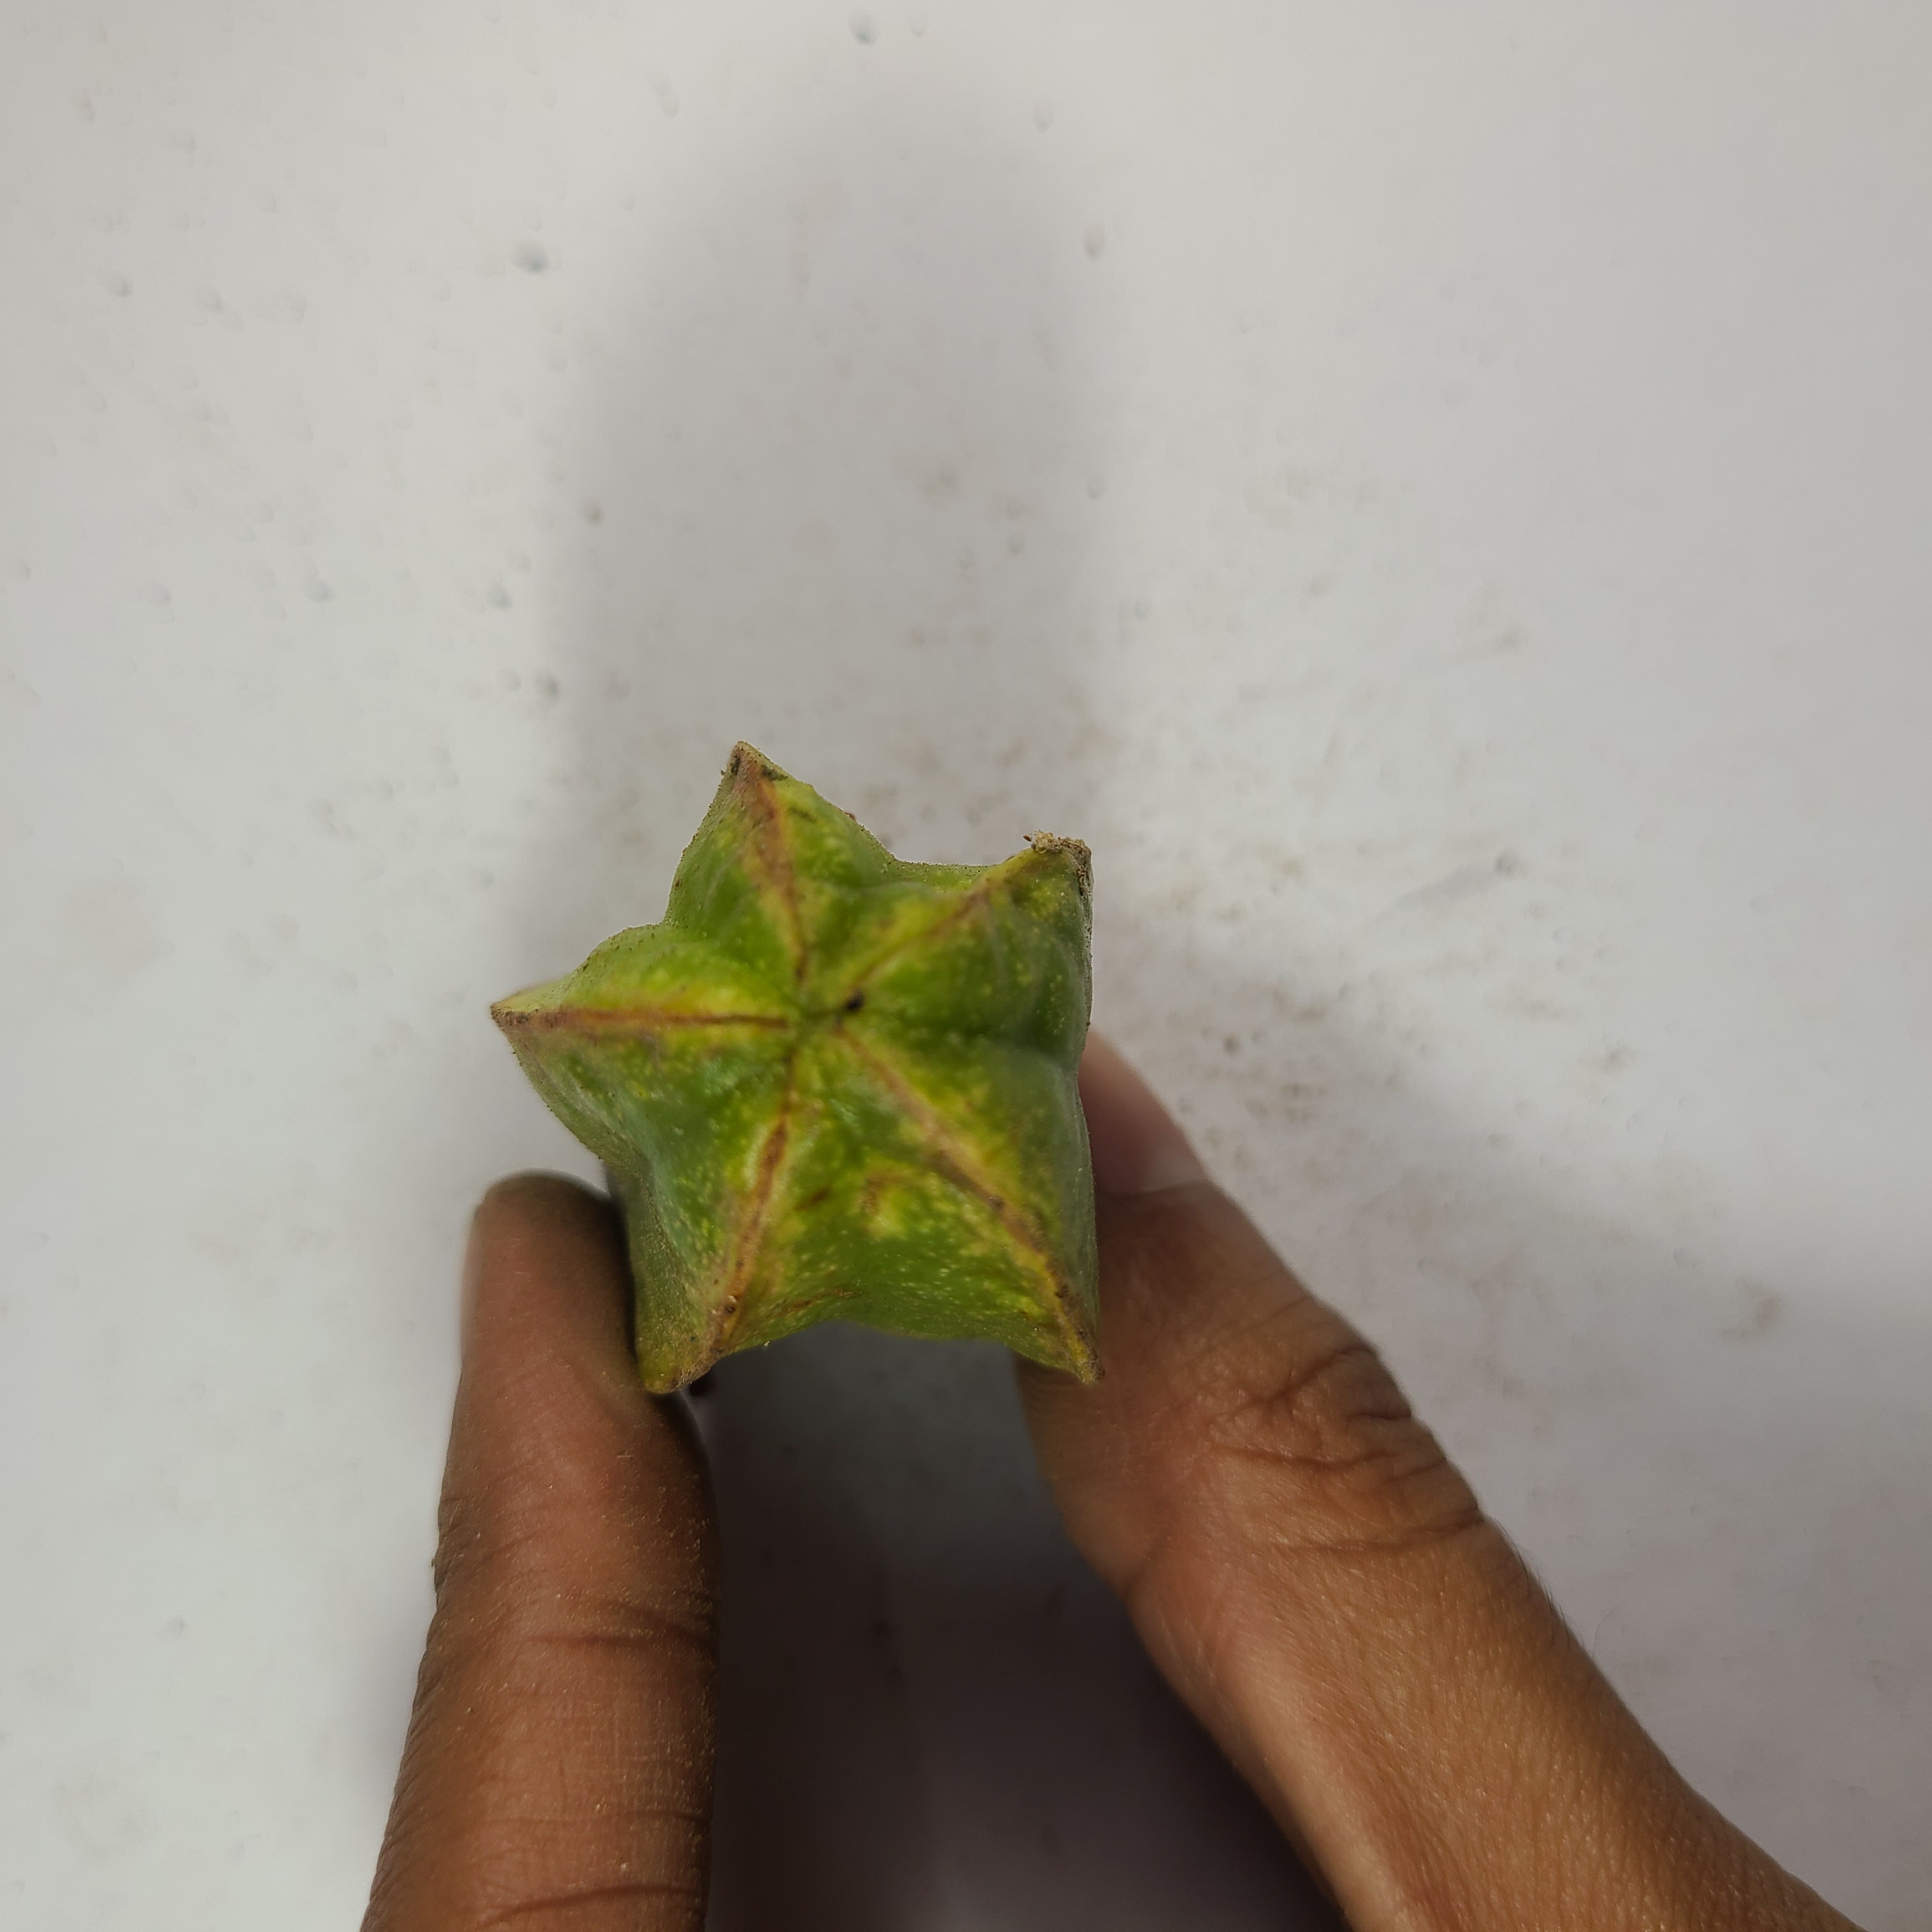
Label: Unhealthy Fruits